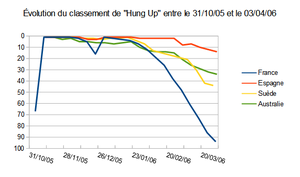
Évolution du classement du single Hung Up de Madonna entre le 31/10/05 et le 03/04/06.
Hung Up est une chanson de l'artiste américaine Madonna. Écrite et produite par Stuart Price et Madonna, la chanson est initialement utilisée dans des publicités et séries avant de sortir en tant que premier single de son dixième album studio Confessions on a Dance Floor le 17 octobre 2005. Le titre apparaît aussi sur la compilation Celebration, sortie en 2009. Il s'agit par ailleurs de la première chanson de Madonna à sortir sur iTunes.